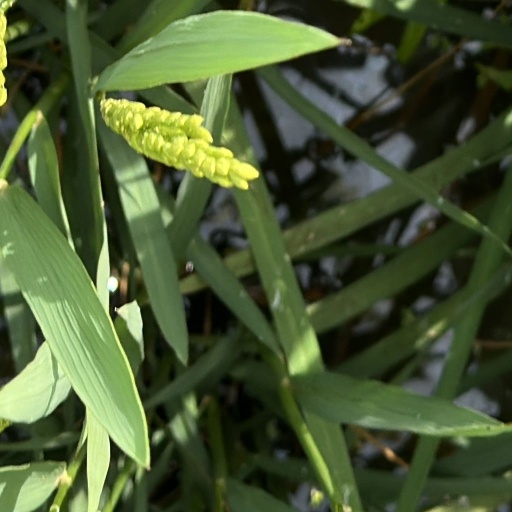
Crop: rice